Ottoman Albania

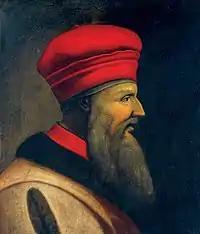
Gjergj Kastrioti Skënderbeu from the House of Kastrioti led a successful resistance to Ottoman expansion into Europe.

The Albanians' resistance to the Ottomans in the 14th century and especially in the 15th century won them acclaim all over Europe. Gjon Kastrioti of Krujë was one of the Albanian nobles and clan leaders who submitted to Ottoman suzerainty in 1425. He was compelled to send his four sons to the Ottoman capital to be trained for military service. The youngest, George Kastrioti (1403–68), who would become the Albanians' national hero, captured the sultan's attention. Renamed Iskander when he converted to Islam, the young man participated in military expeditions to Asia Minor and Europe becoming one of the main Ottoman generals. When appointed to administer a Balkan district, Iskander became known as Skanderbeg. After Ottoman forces under Skanderbeg's command suffered defeat in a battle near Niš (intentionally by him) present-day Serbia in 1443, Skanderbeg rushed to Krujë and tricked a Turkish pasha into surrendering the Albanian fortress. Skanderbeg then embraced Roman Catholicism and declared a holy war against the Ottoman Empire.